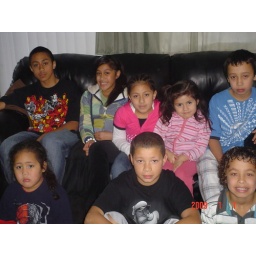
Thats my boy David in the blue t-shirt, with his cousins.